Jānis Beks

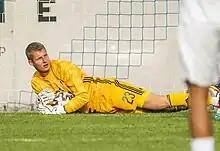

Jānis Beks (born 1 November 2002) is a Latvian footballer who plays as a goalkeeper for BFC Daugavpils, on loan from FK RFS and the Latvia national team.